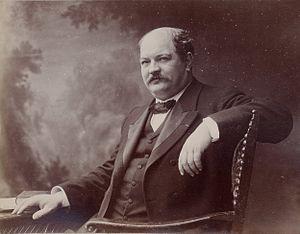
Léon Gaudillot par Ateliers Nadar
Léon Gandillot est un auteur dramatique né le 25 janvier 1862 dans le 9ᵉ arrondissement de Paris et mort le 21 septembre 1912 à Neuilly-sur-Seine.